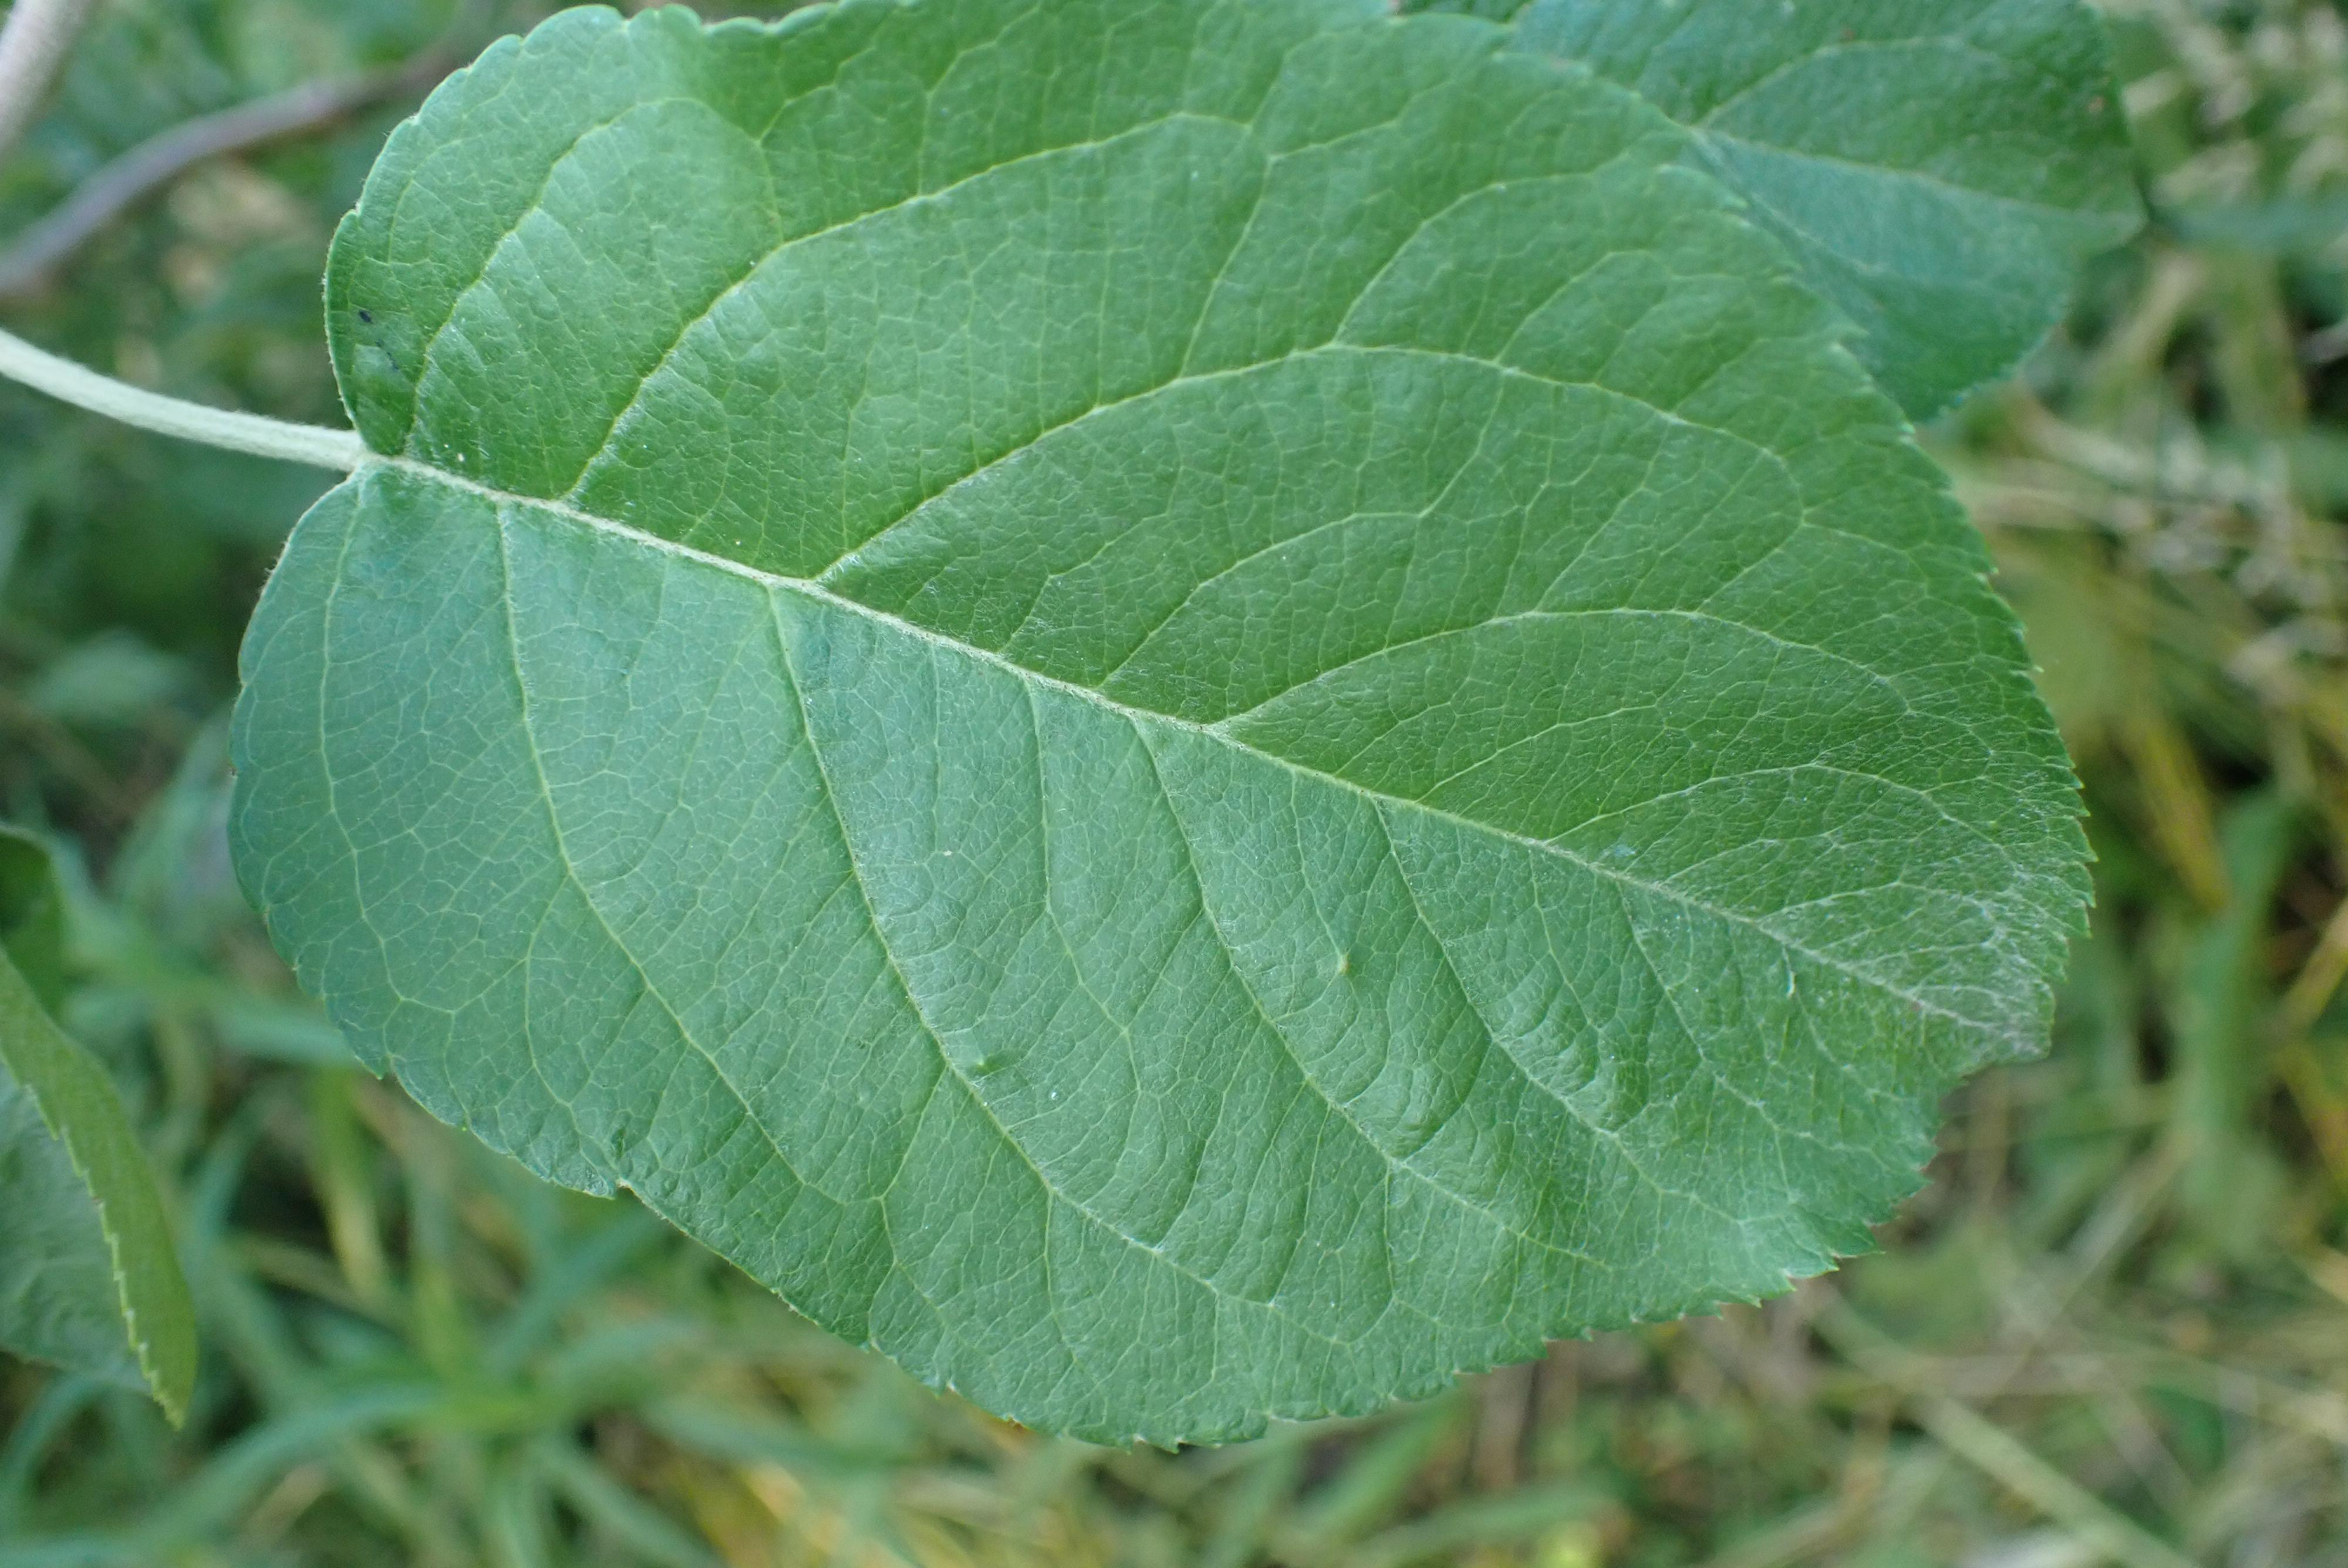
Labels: healthy